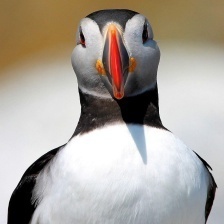
Species: PUFFIN
Scientific name: FRATERCULA